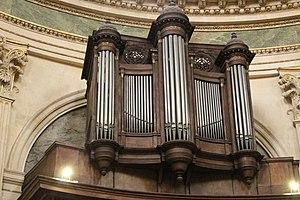
Orgue Cavaillé-Coll de l'église polonaise de Paris, l'église Notre-Dame de l'Assomption (Paris 1er)